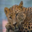
Label: leopard